Christian Gálvez (TV presenter)

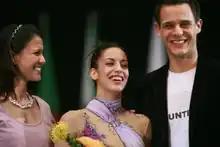
Christian alongside Almudena Cid at 2008 FIG Rhythmic Gymnastics World Cup Final in Portimão.

In 2010 he was the herald of La Línea de la Concepción and he received the honorary carnet for the Real Balompédica Linense.